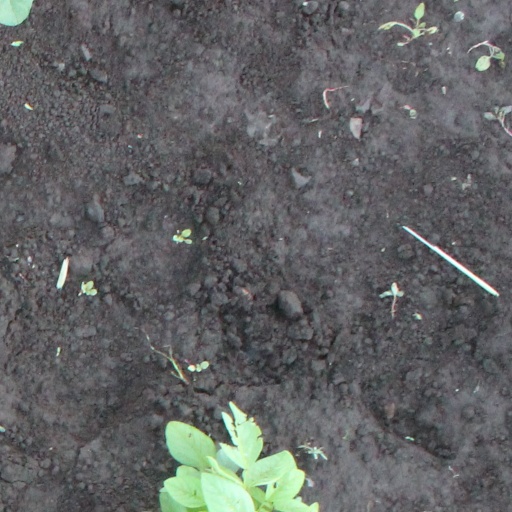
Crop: soybean